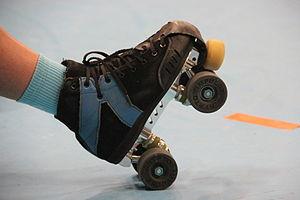
Match de roller derby entre les Nothing Toulouse et les Quad guards.